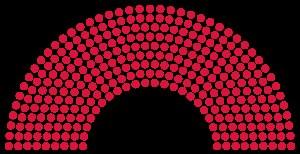
Le Conseil de transition du Sud est une institution exécutive transitoire collégiale, non reconnue par la communauté internationale et proclamée le 11 mai 2017, lors de la guerre civile yéménite par Aïdarous al-Zoubaïdi et Hani ben Brik.